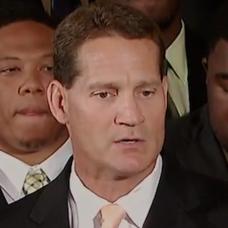
Age: 49